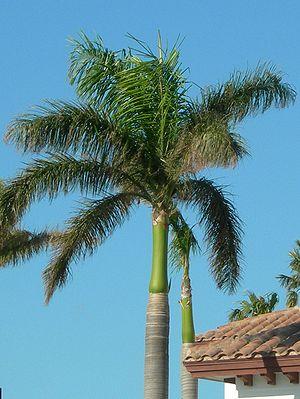
Roystonea regia, communément appelé palmier royal ou palmier royal de Cuba, est une espèce de palmiers appartenant au genre Roystonea.